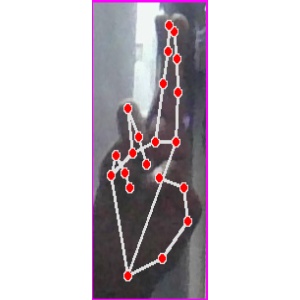
अक्षर: र